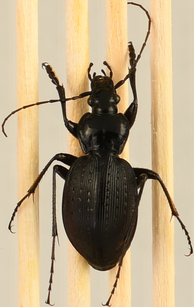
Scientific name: Carabus goryi
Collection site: Great Smoky Mountains National Park NEON (GRSM), plot GRSM_008